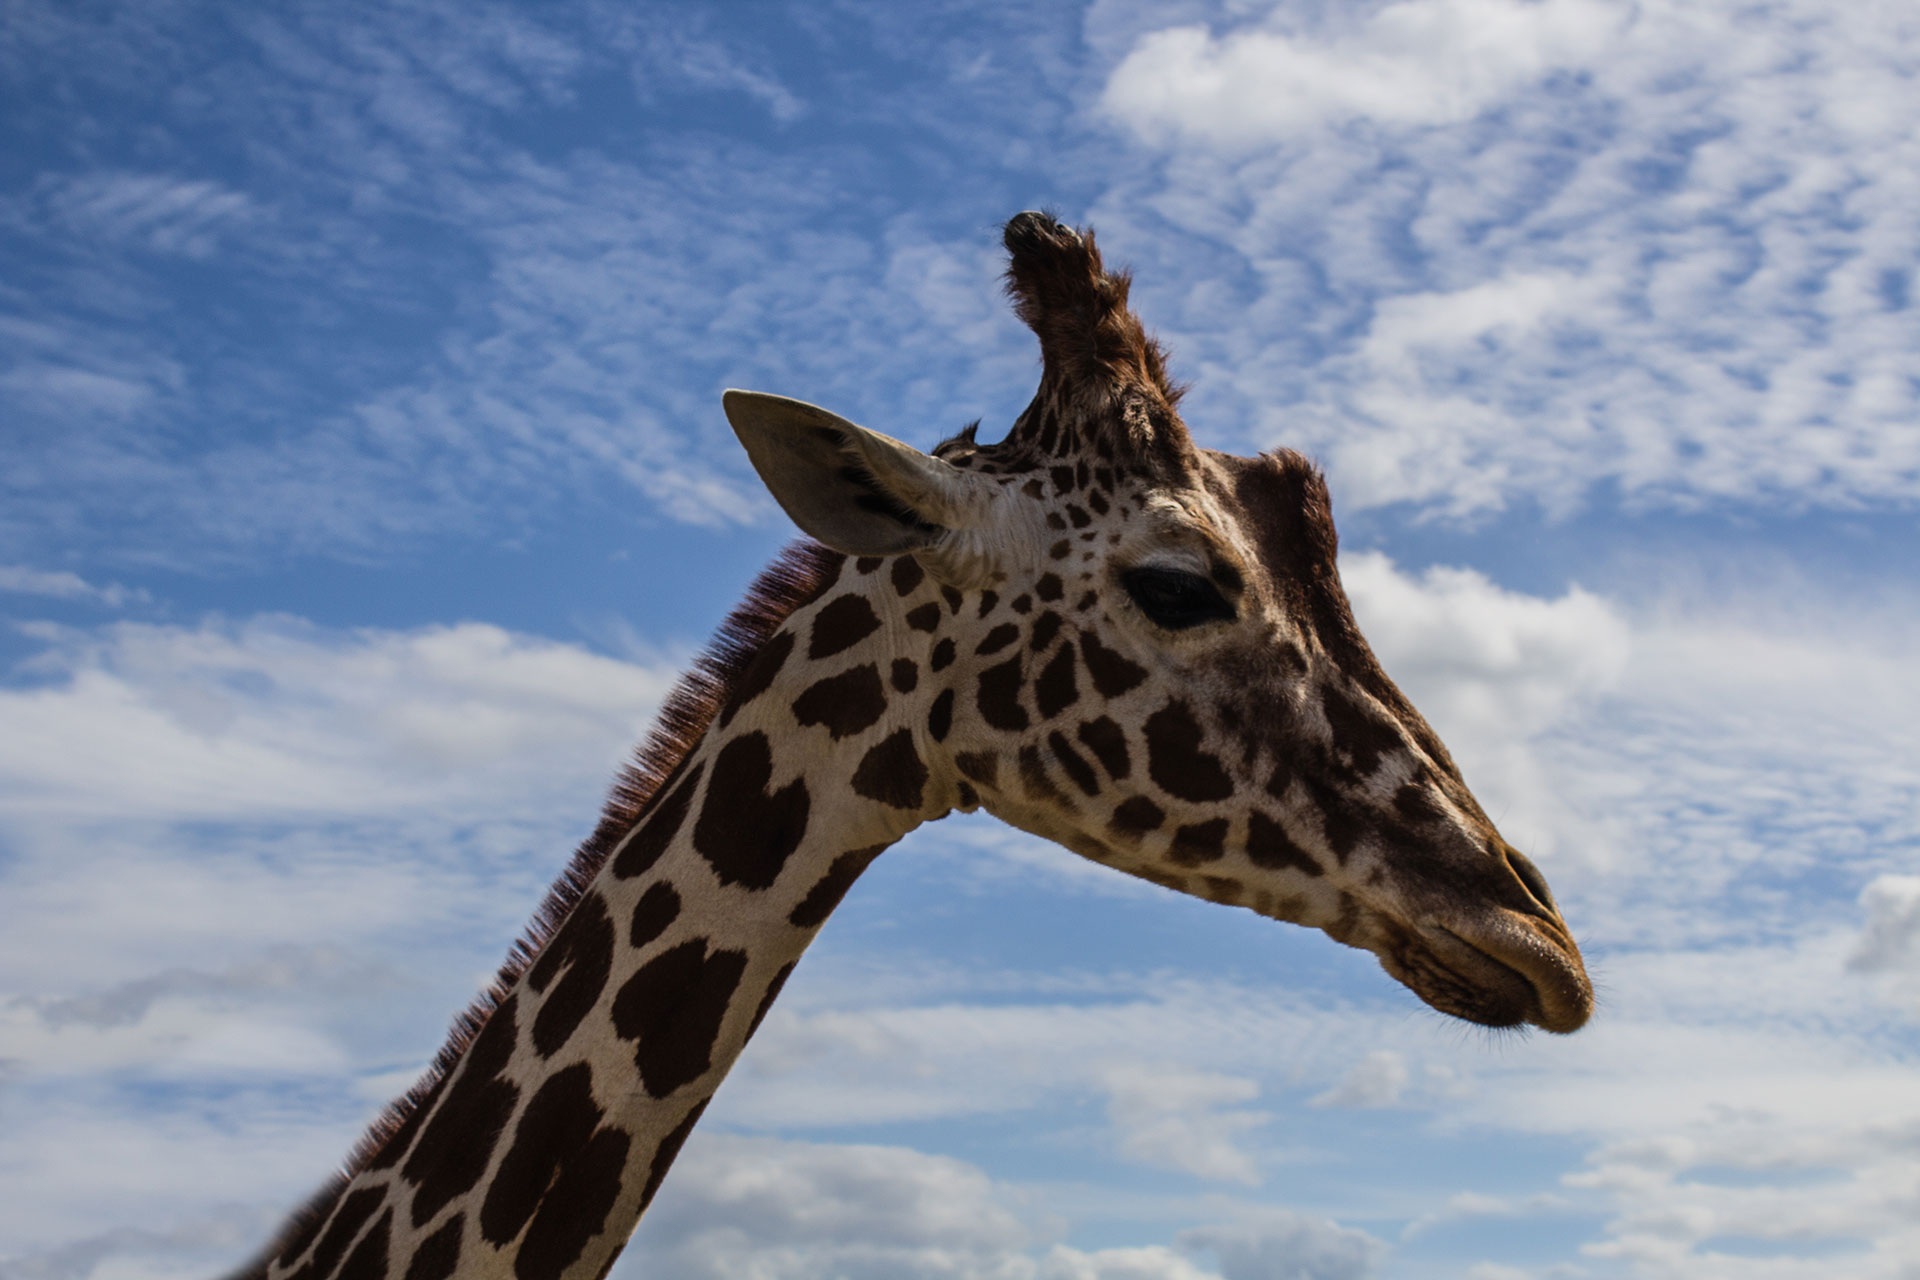
sky, wildlife, zoo, mammal, fauna, savanna, giraffe, vertebrate, giraffidae, pet portrait